Ahwahnechee

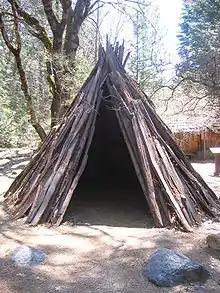
Replica of a cedar bark "umuucha" in Yosemite Valley

The Awani people historically camped at the bottom of the valley, in small houses known as "o-chum". These small homes were built with pine for the framing and supports, using the wood in a tipi-like structure with a diameter of about 12 feet. To insulate their homes, they covered pine poles with cedar bark to create a sturdy and durable shelter. An o-chum had two openings: an entrance at front and smokehole at its pinnacle